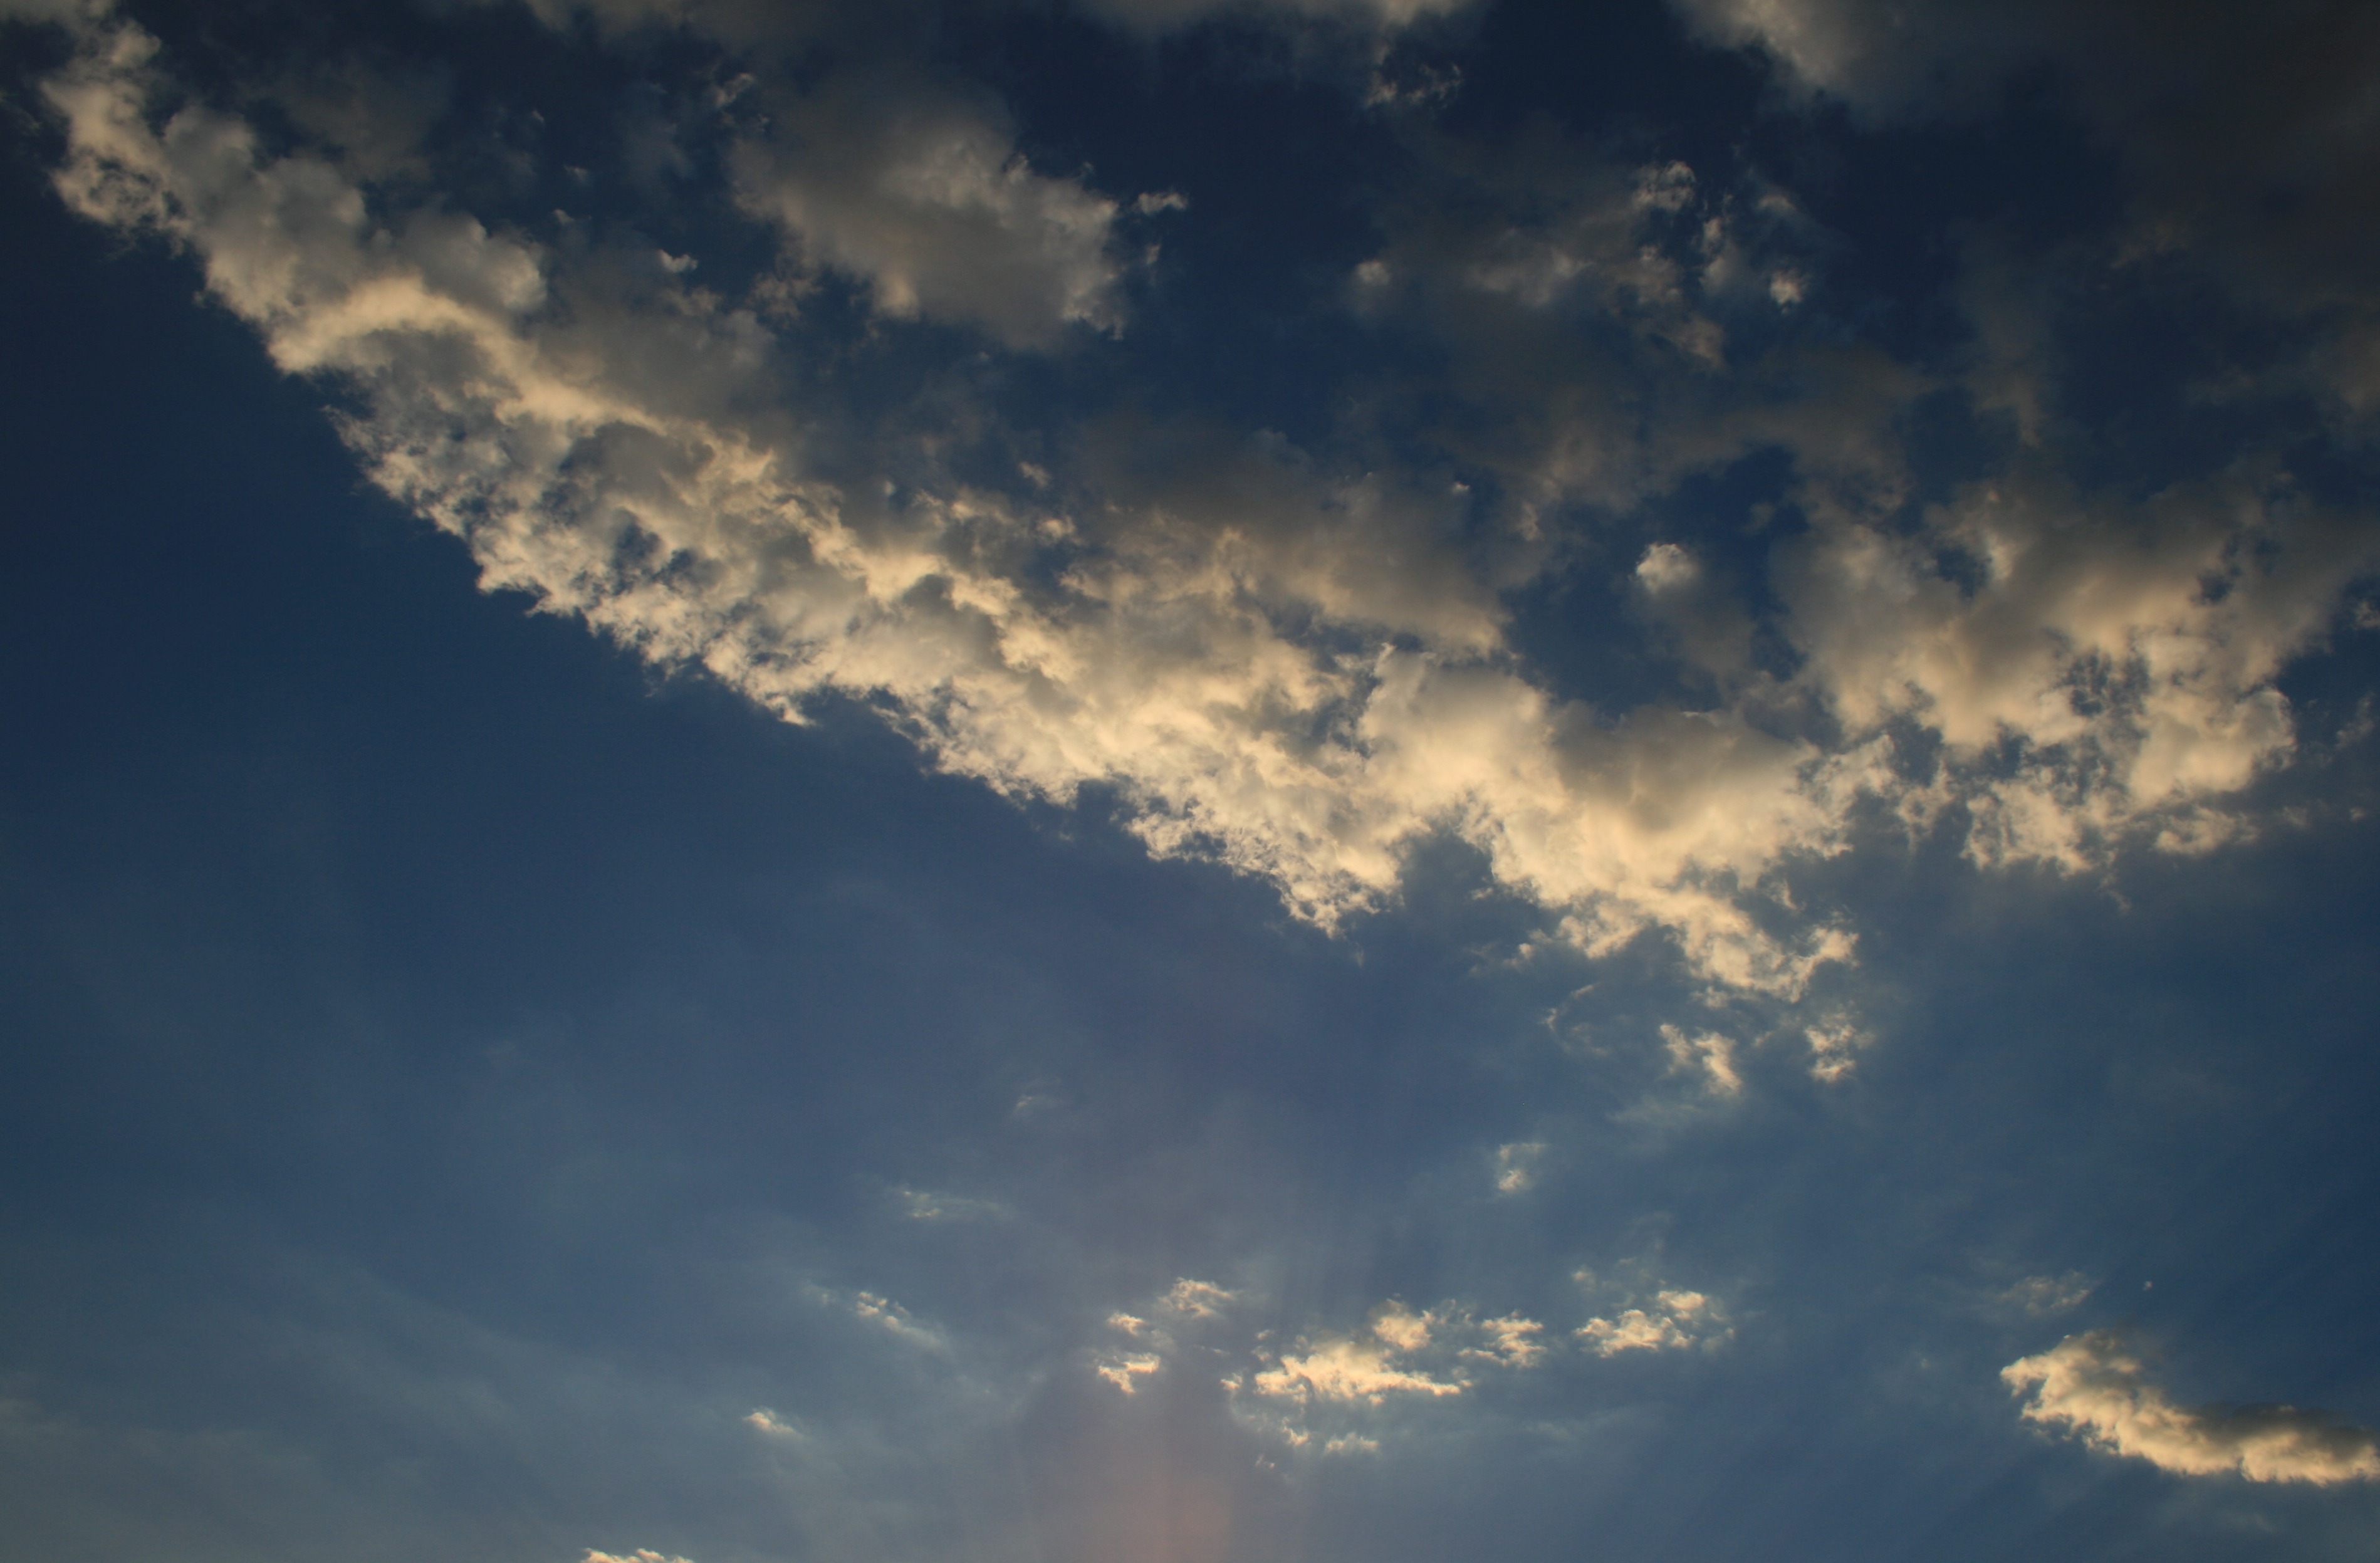
horizon, cloud, sky, sun, sunset, white, sunlight, dawn, atmosphere, dusk, daytime, evening, cumulus, blue, feather, clouds, afterglow, smokey, loose, tufts, meteorological phenomenon